Gary Gibson (American football)

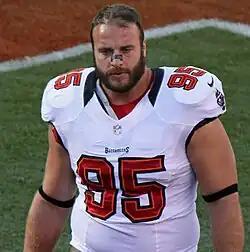
Gibson with the Buccaneers in 2012

Gary Gibson (born May 5, 1982) is a former American football defensive tackle. He was signed by the Baltimore Ravens as an undrafted free agent in 2005. He played college football at Rutgers.